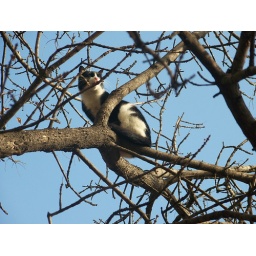
A beautiful cat in the tree